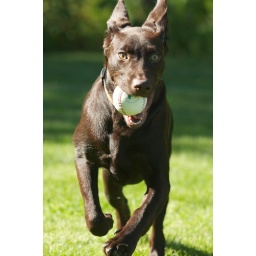
Beautiful Sat. Today. Took the kids and the dog out for some fresh air. Playing ball in the backyard.